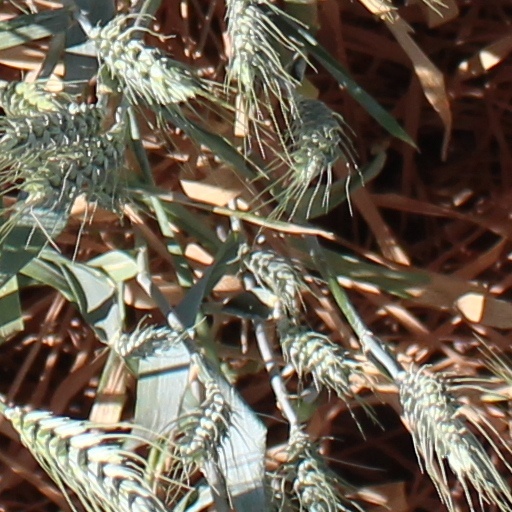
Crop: wheat